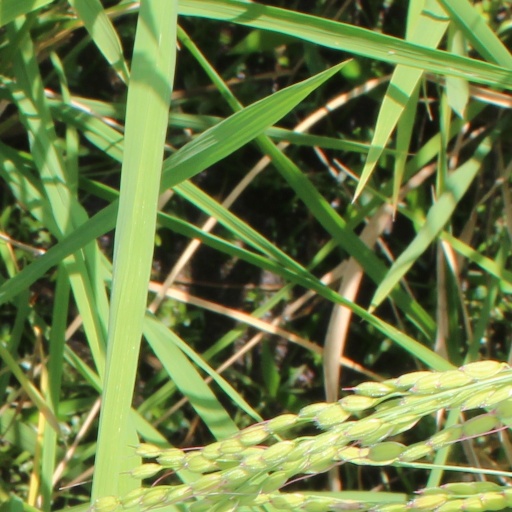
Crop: rice